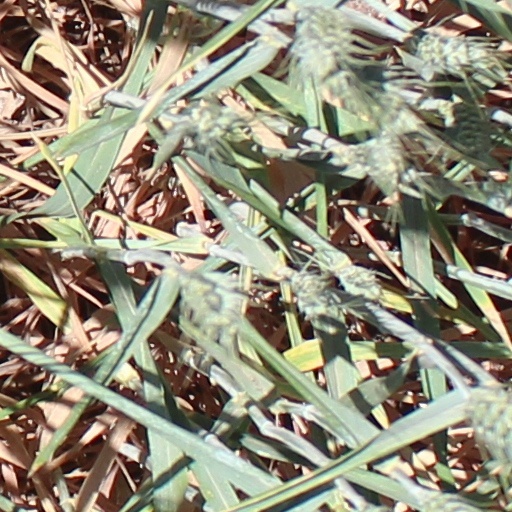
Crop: wheat